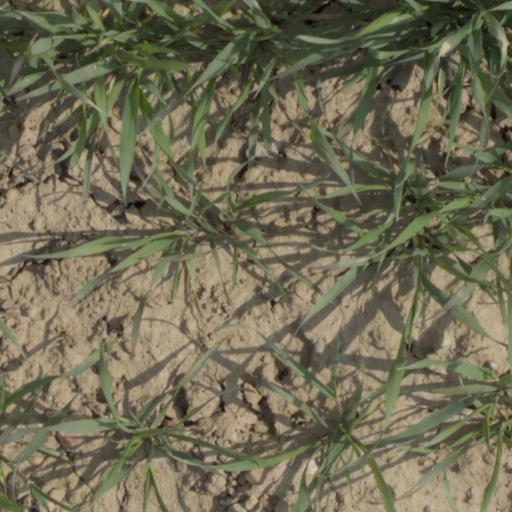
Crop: wheat